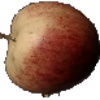
Label: Apple Red 3